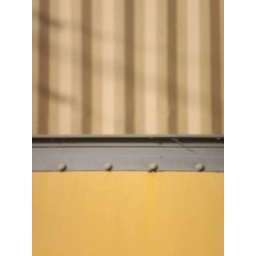
Love the colors here. The pattern above looks almost like wall paper or a pair of pants